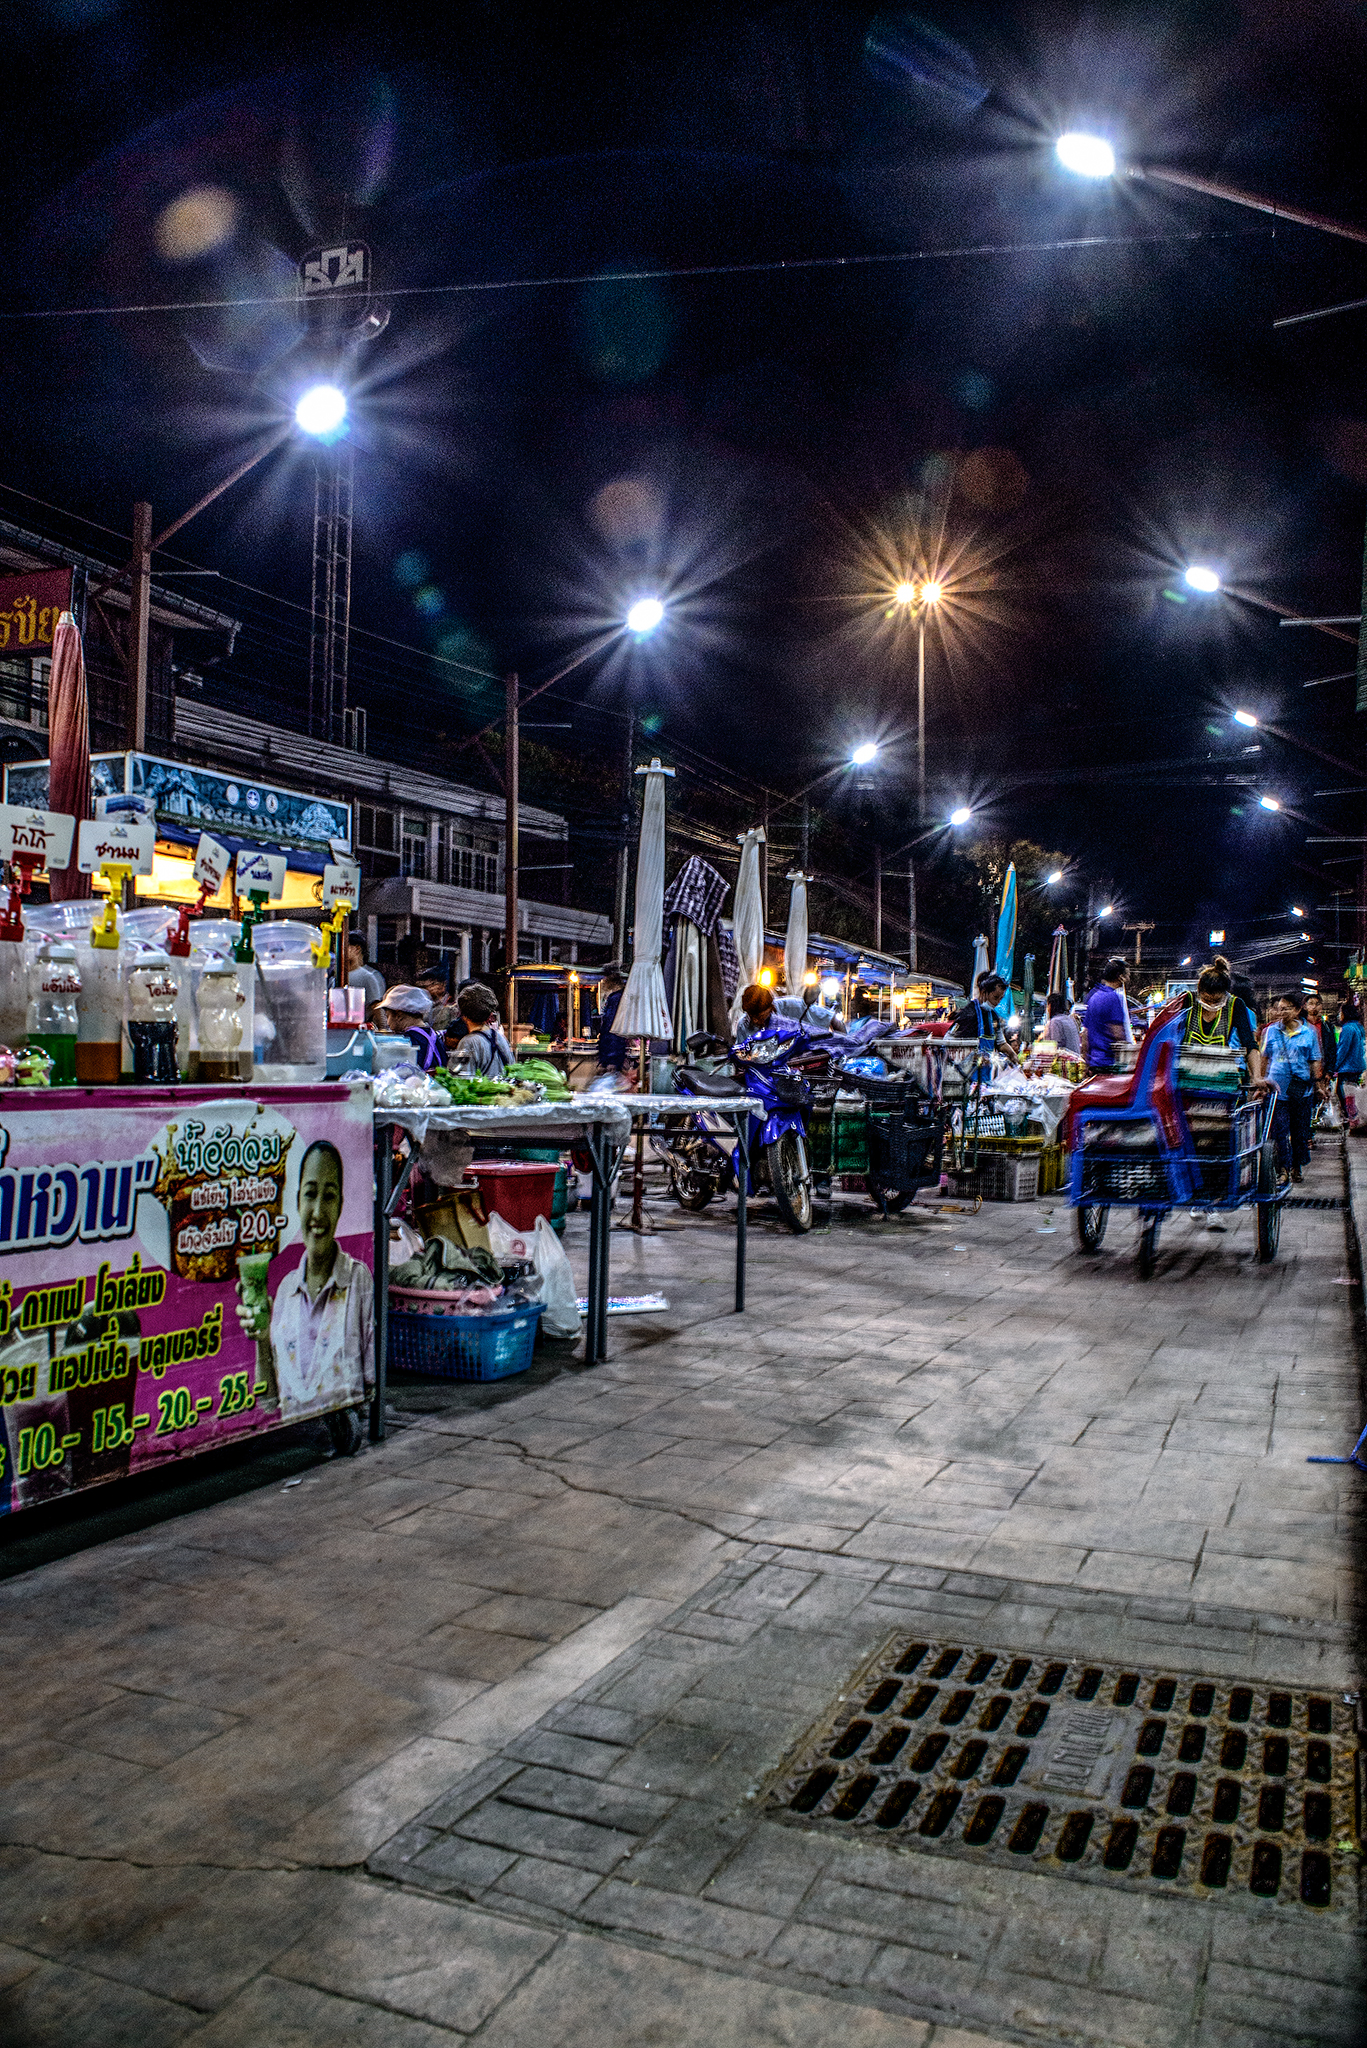
night, urban area, public space, city, town, street, car, sky, fair, downtown, metropolitan area, metropolis, market, street light, road, recreation, tree, evening, marketplace